Vincent Toro

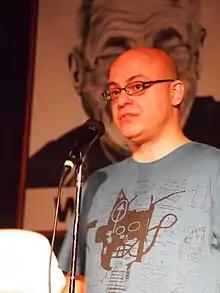
Vincent Toro

Vincent Toro is a Manhattan, NY born Puerto Rican decent teacher, poet, playwright, and director. His poetry is focused on the experience of people who cross the US-Mexico border and Latin-American people in general.